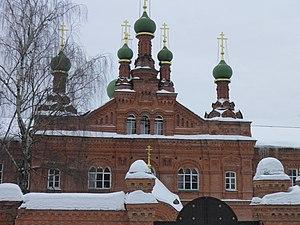
Laure de la Sainte-Trinité à Serguiev Possad (Russie).